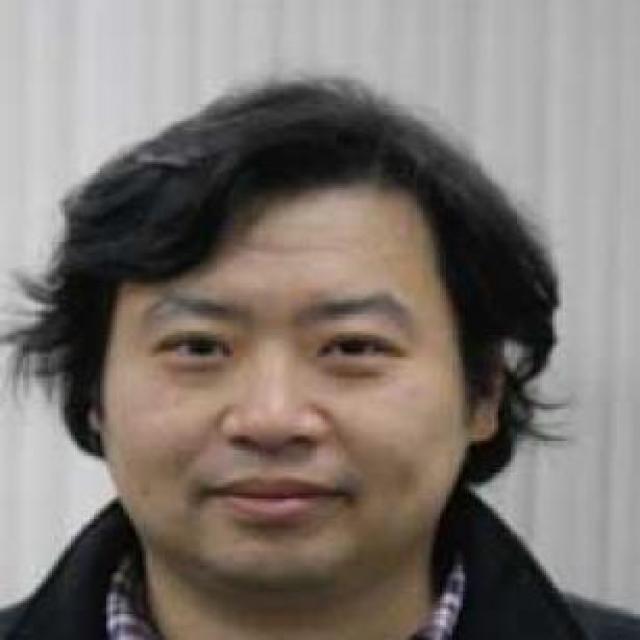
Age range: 21-44